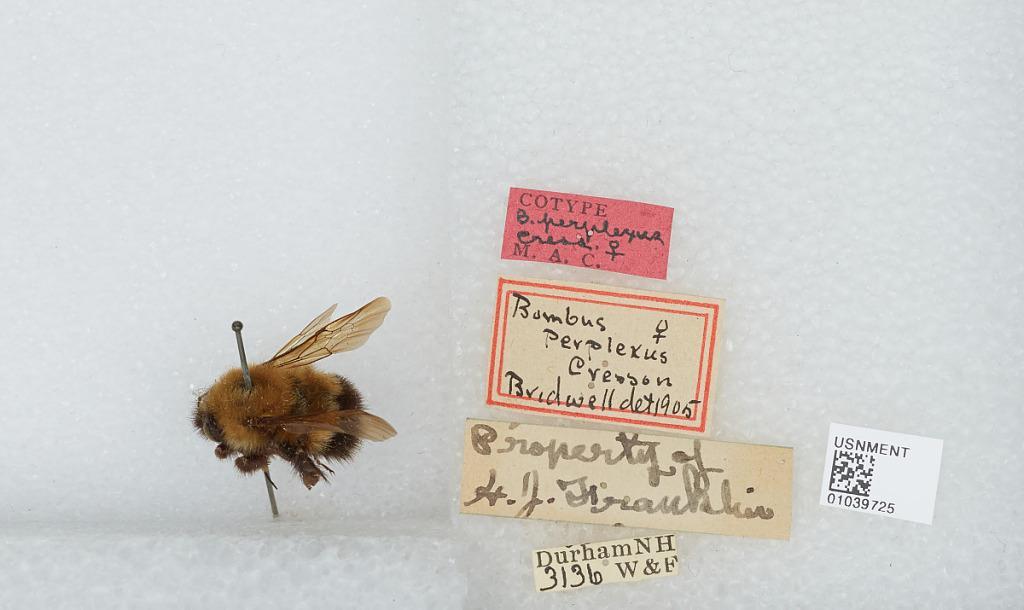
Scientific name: Bombus (Pyrobombus) perplexus Cresson
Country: United States
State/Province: New Hampshire
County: Strafford
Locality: Durham
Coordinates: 43.1339, -70.9264